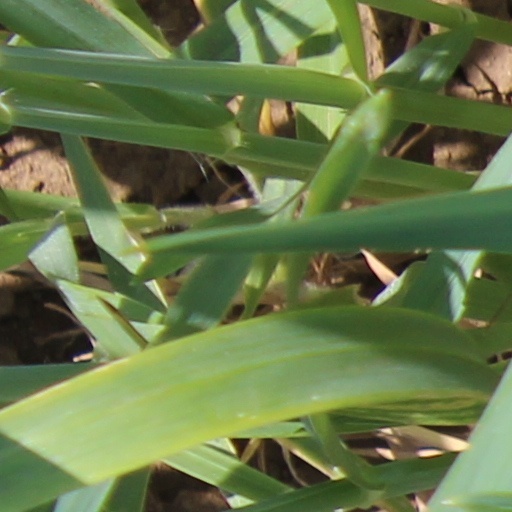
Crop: wheat